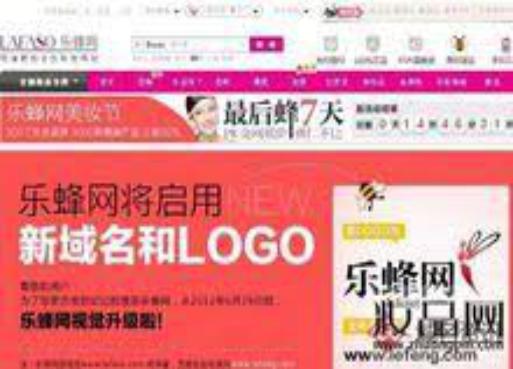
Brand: lefeng
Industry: Others